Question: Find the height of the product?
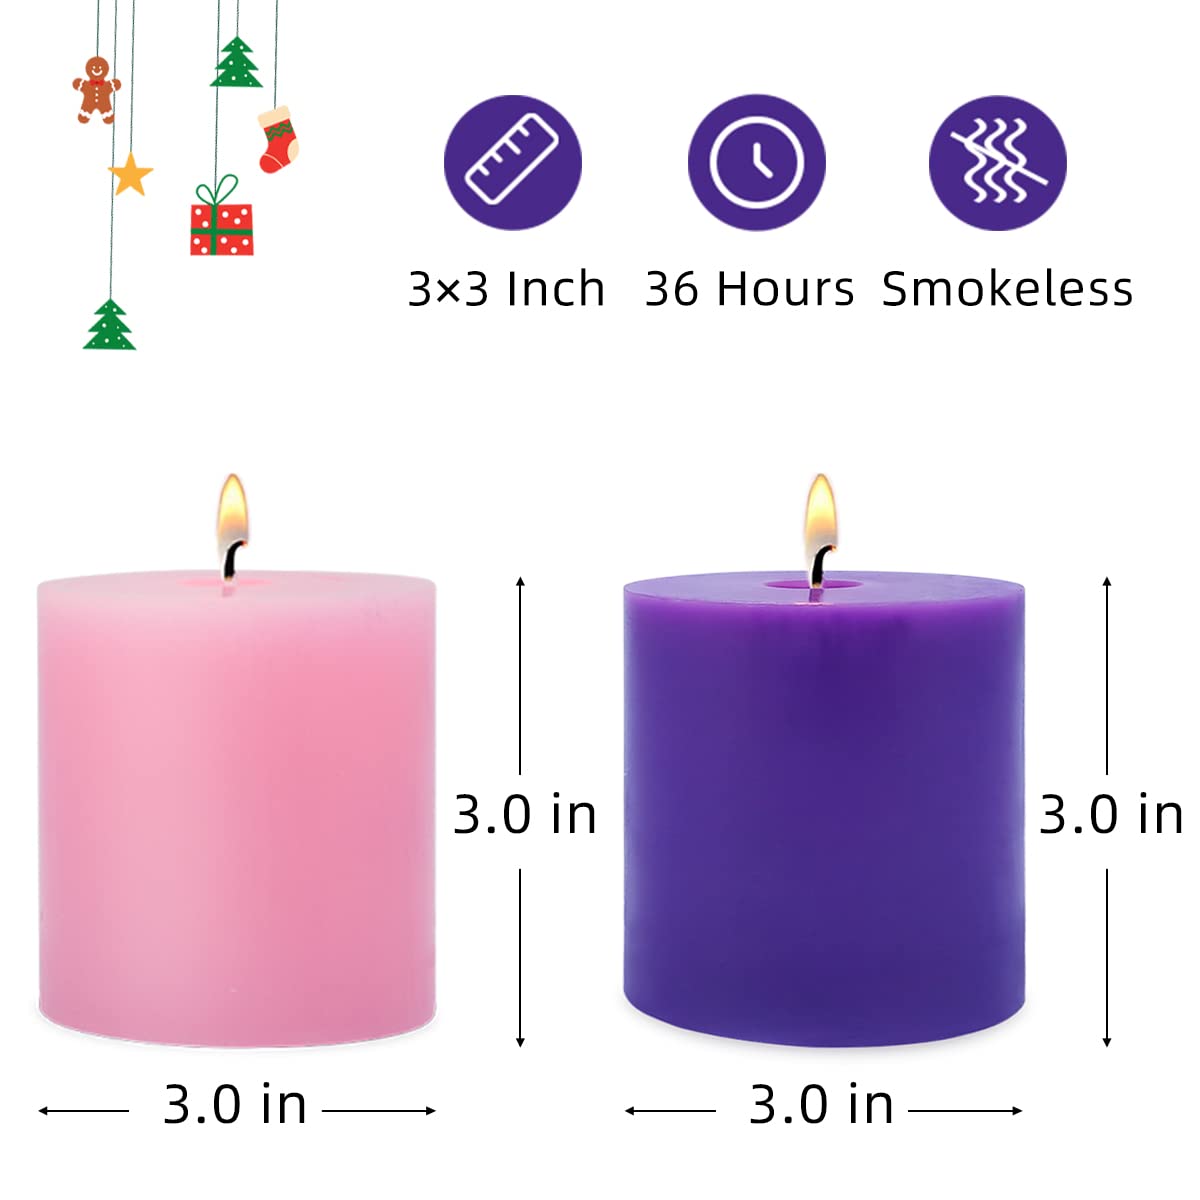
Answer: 3.0 inch